Bound for Glory IV

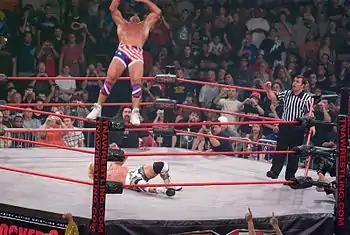
Kurt Angle and Jeff Jarrett wrestling at Bound for Glory IV

Wade Keller of the "Pro Wrestling Torch Newsletter" reviewed the show. Keller rated the matches on a scale out of 5 stars, with the main event given a 3 1/4 stars and called a "fine match that fit its slot on the PPV well" but had a finish that he described as "horrible". He gave Jarrett versus Angle 3 1/2 stars with Keller commenting that it was a "good old-school match ... but a bit slow". The Three Way War received a 3 star rating, stating that there was "enough good" but overall it was "above-average." The Monster's Ball match was given 3 1/4 stars in the review and called "an exciting match" with Keller explaining that there were "four stars worth of action, but it crossed into gratuitousness" and also criticized some awkward moments and the fire's danger. The X Division Championship contest got 2 1/4 stars with Keller commenting that it "started okay" with the middle being a "little too slow" and that the "build to the finish was solid" but the "actual pin was sloppy".